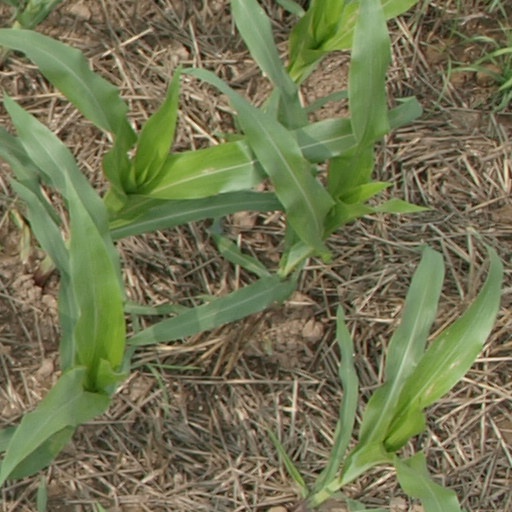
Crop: maize; corn